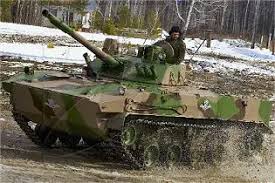
Label: BMD